Coughanour Apartment Block

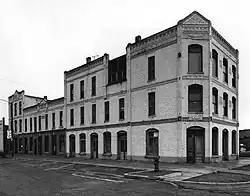

The Coughanour Apartment Block was an apartment building in Payette, Idaho The building was built in three stages, in 1902, 1905, and 1907. It was listed on the National Register of Historic Places in 1978.